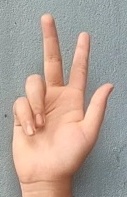
ASL sign: 3